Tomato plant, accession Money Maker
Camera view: bottom (45 deg); turntable rotation: 180 degrees
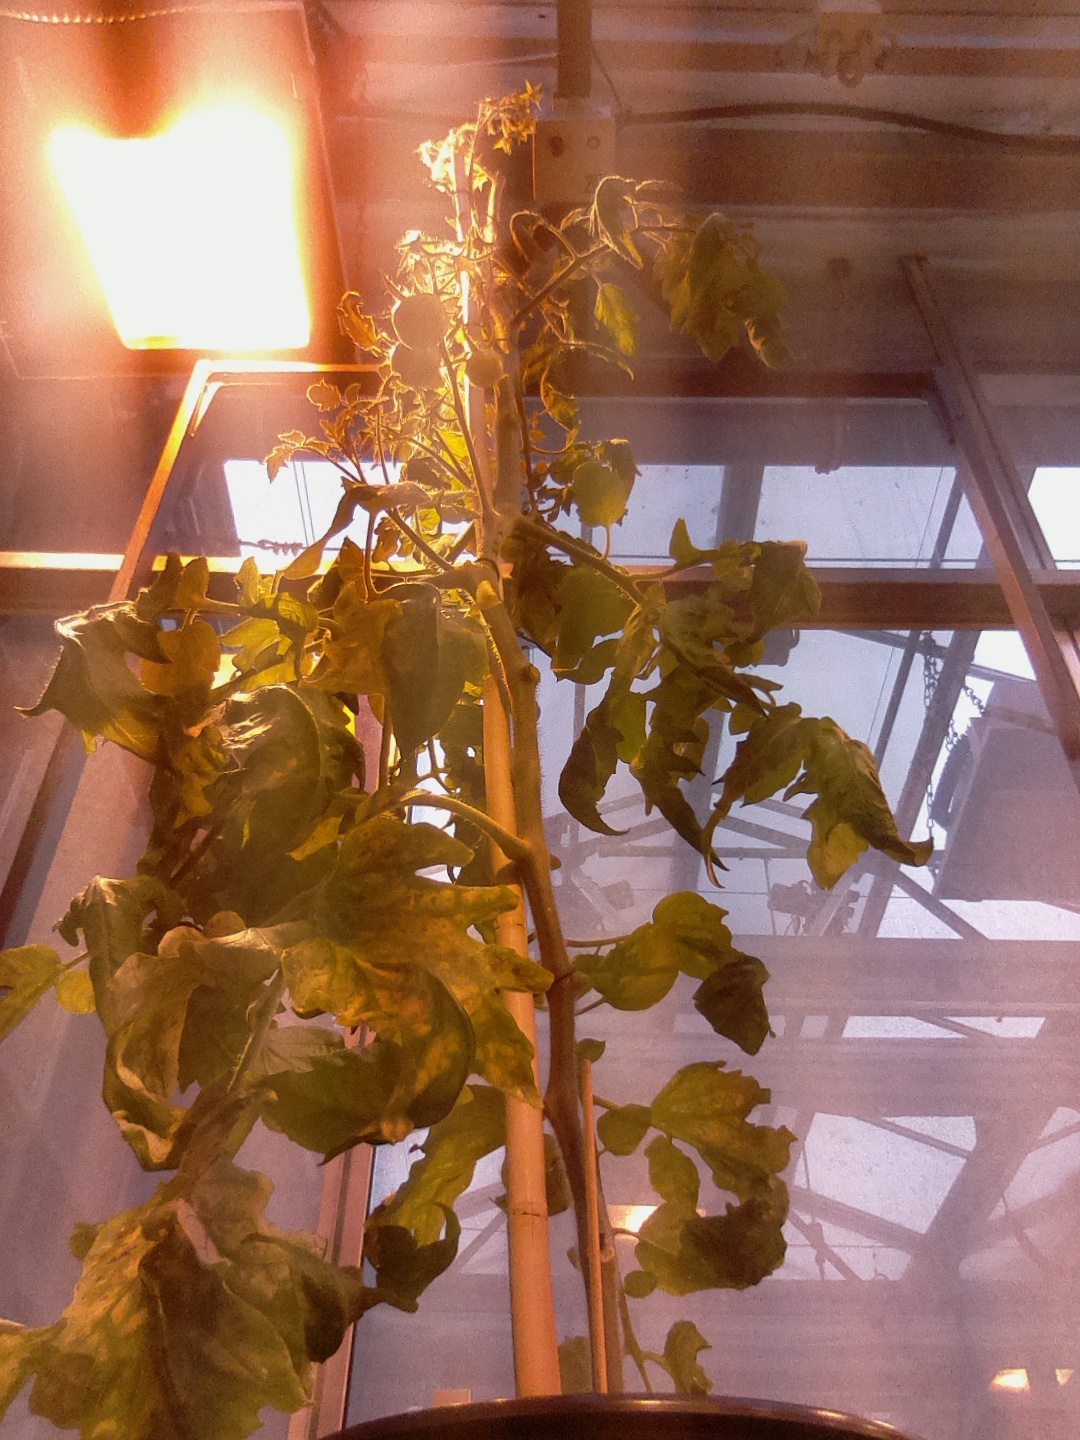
BBCH growth stage 73: 30%-40% of final fruit size